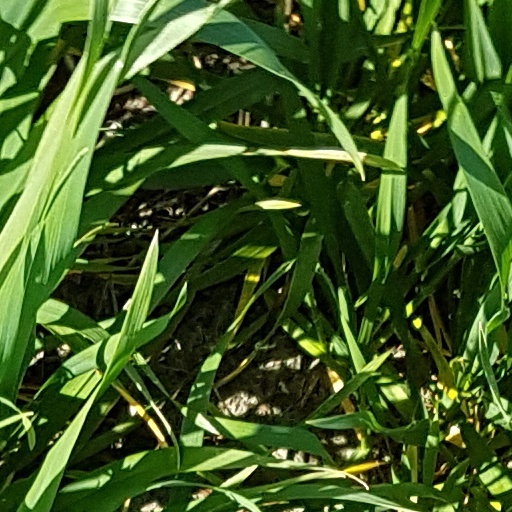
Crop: wheat